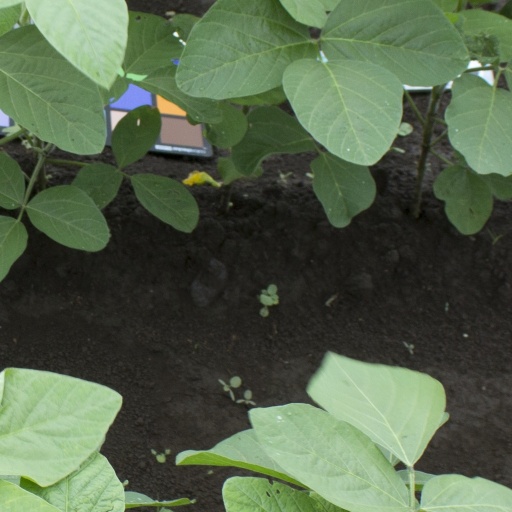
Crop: soybean